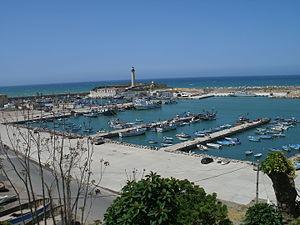
Port de Cherchell
Le phare de Cherchell est un phare de jalonnement utilisé pour la navigation des bateaux accostant au port de Cherchell.